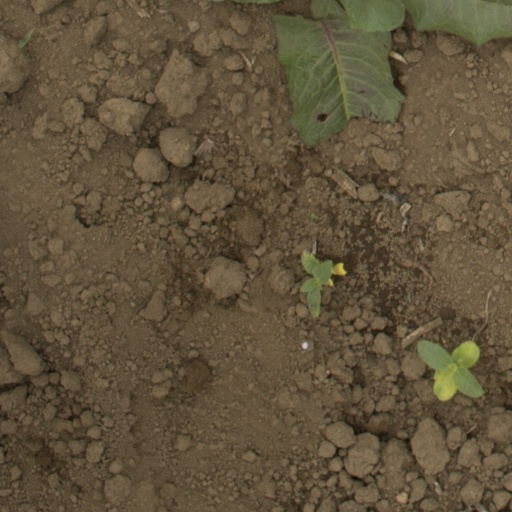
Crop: Jerusalem artichoke